List of Blue Peter presenters

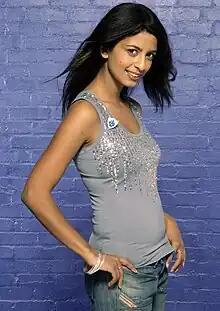
Konnie Huq, the 26th presenter, was the longest-serving continuing female presenter, from 1997 to 2008.

The first presenters of "Blue Peter" were Christopher Trace and Leila Williams. Trace presented for nearly nine years, and Williams for just over three years (although no footage of her has been retained by the BBC). In the early days, as the show ran continuously on a weekly basis, other presenters occasionally stepped in to give the regular team a break. Artist Tony Hart and actress Ann Taylor both presented the show either in place of either Trace or Williams, or sometimes in place of both, with Taylor replacing Williams for six weeks in 1959 and presenting the show at least once alone, as did Hart.